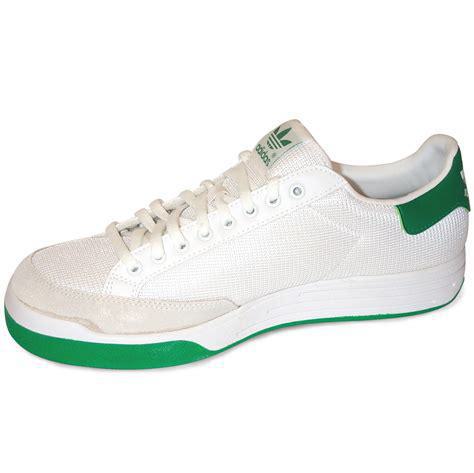
Brand: Adidas
Model: Rod Laver